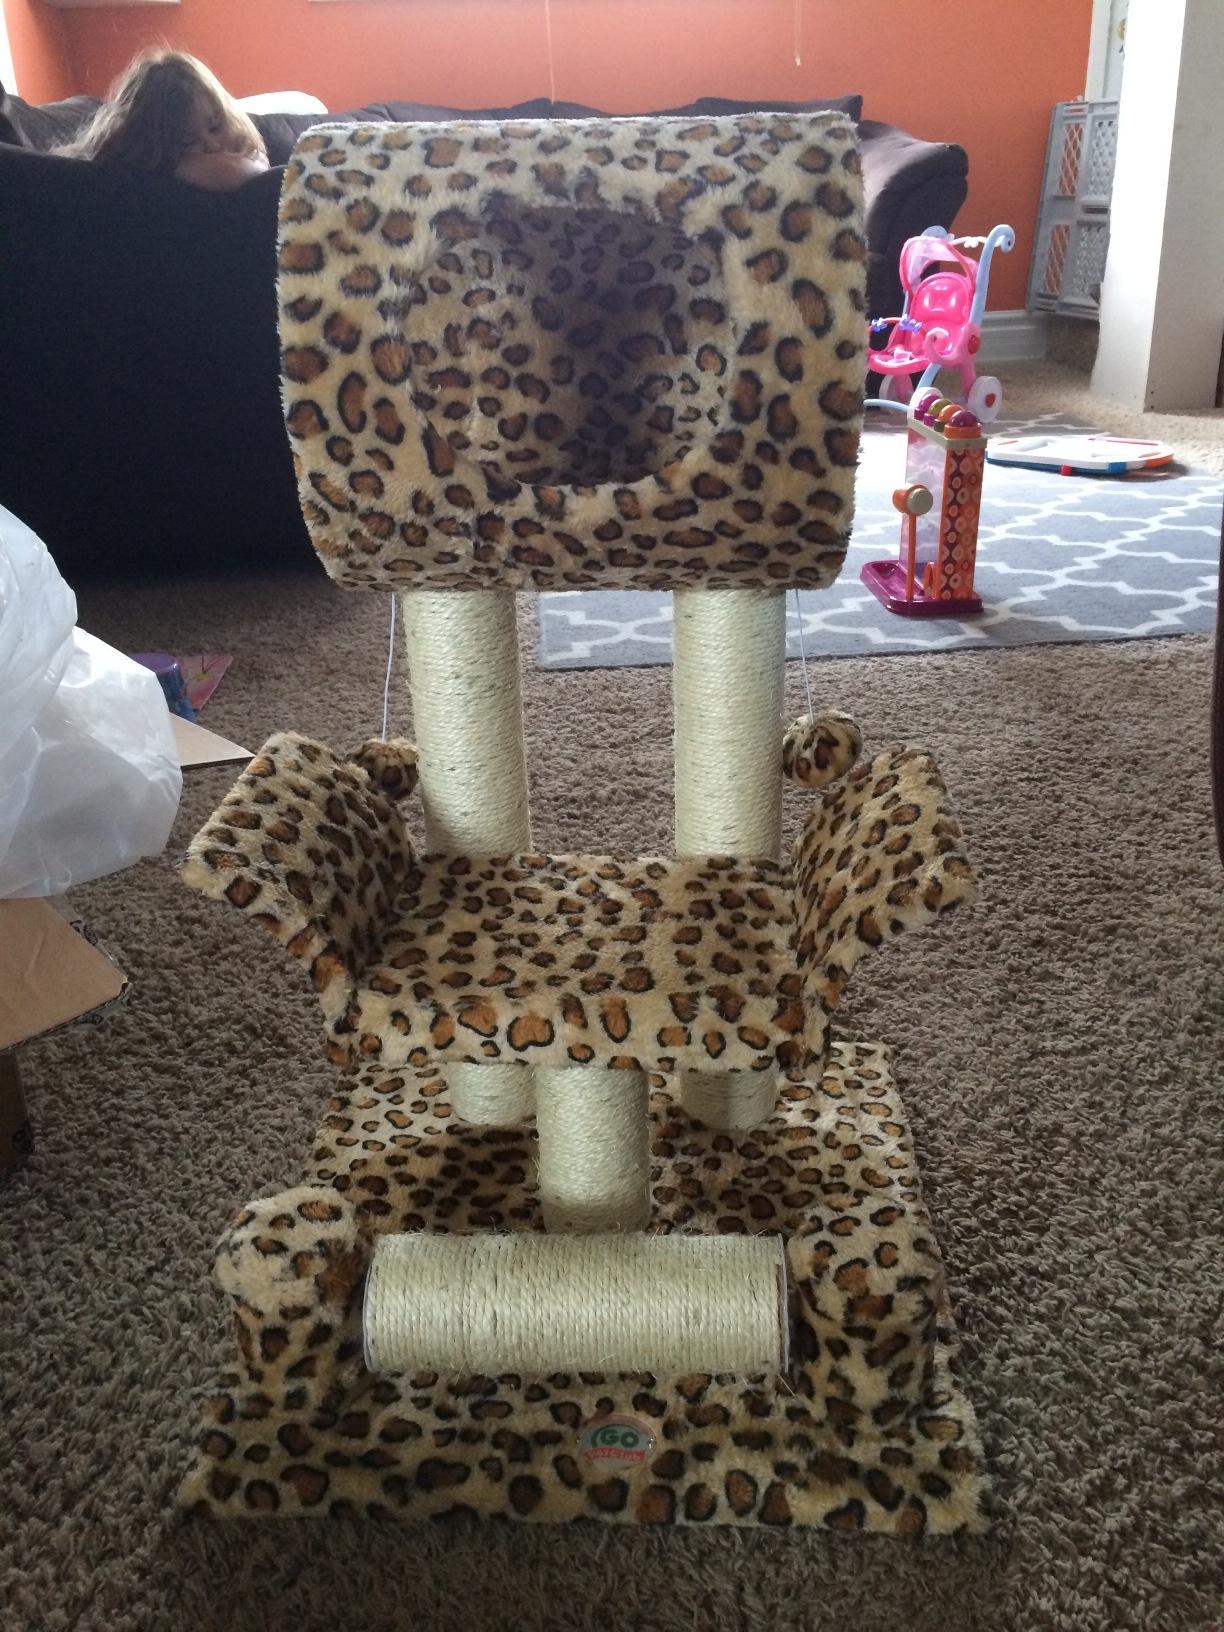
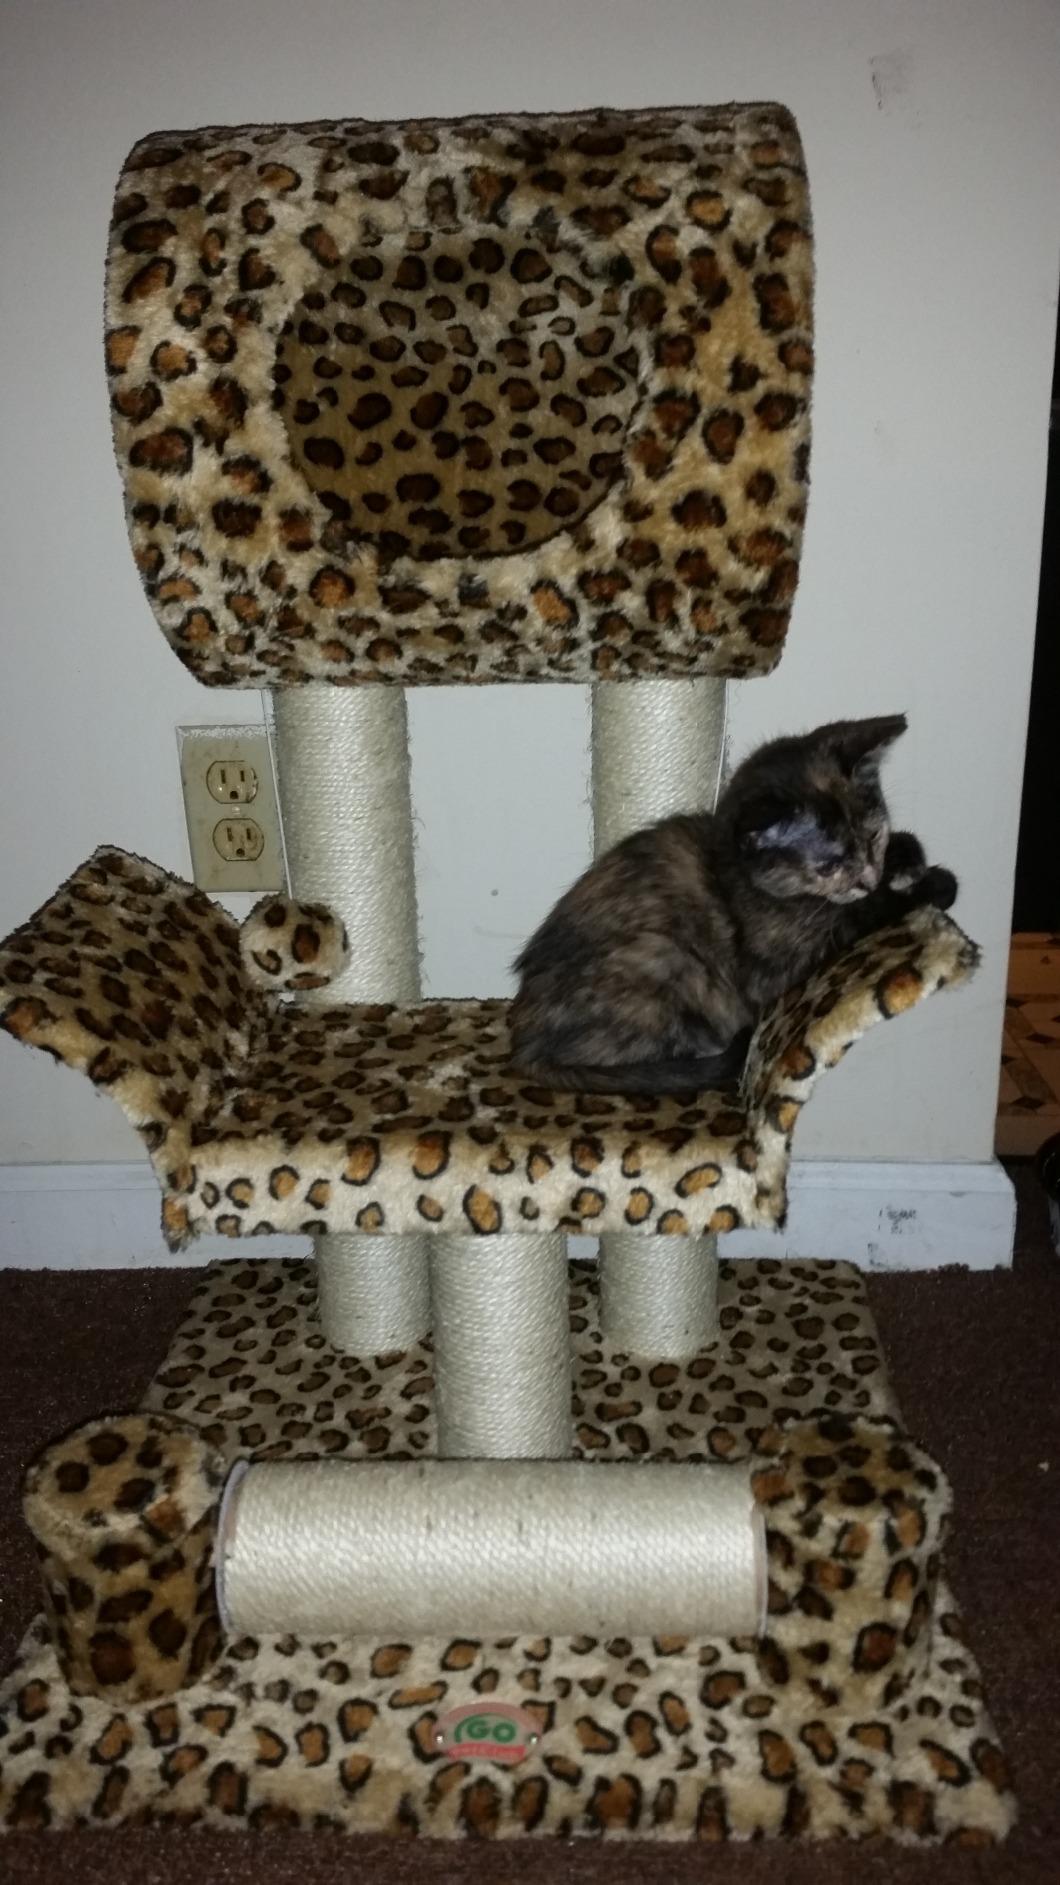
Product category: items_cat tree
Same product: yes